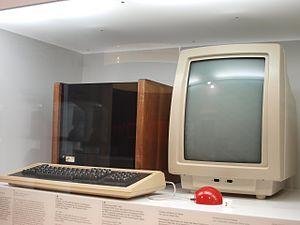
Niklaus Emil Wirth, né le 15 février 1934, à Winterthour, est un professeur d'informatique, inventeur de plusieurs langages de programmation.